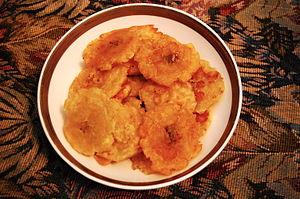
La cuisine haïtienne regroupe l'ensemble des traditions culinaires d'Haïti. Elle est caractérisée par l'influence des différents groupes ethniques historiques qui peuplent la partie ouest de l'île d'Hispaniola, à savoir les Africains et aussi les Américains et les Taïnos, les Français et les Espagnols. Elle est également d'inspiration africaine, du Moyen-Orient mais aussi des États-Unis. La cuisine haïtienne est comparable à la cuisine créole et proche de celles du reste des Caraïbes.